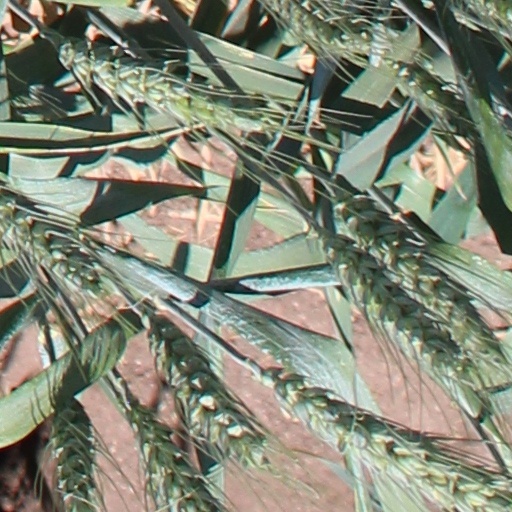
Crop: wheat